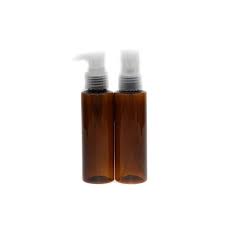
Waste category: glass